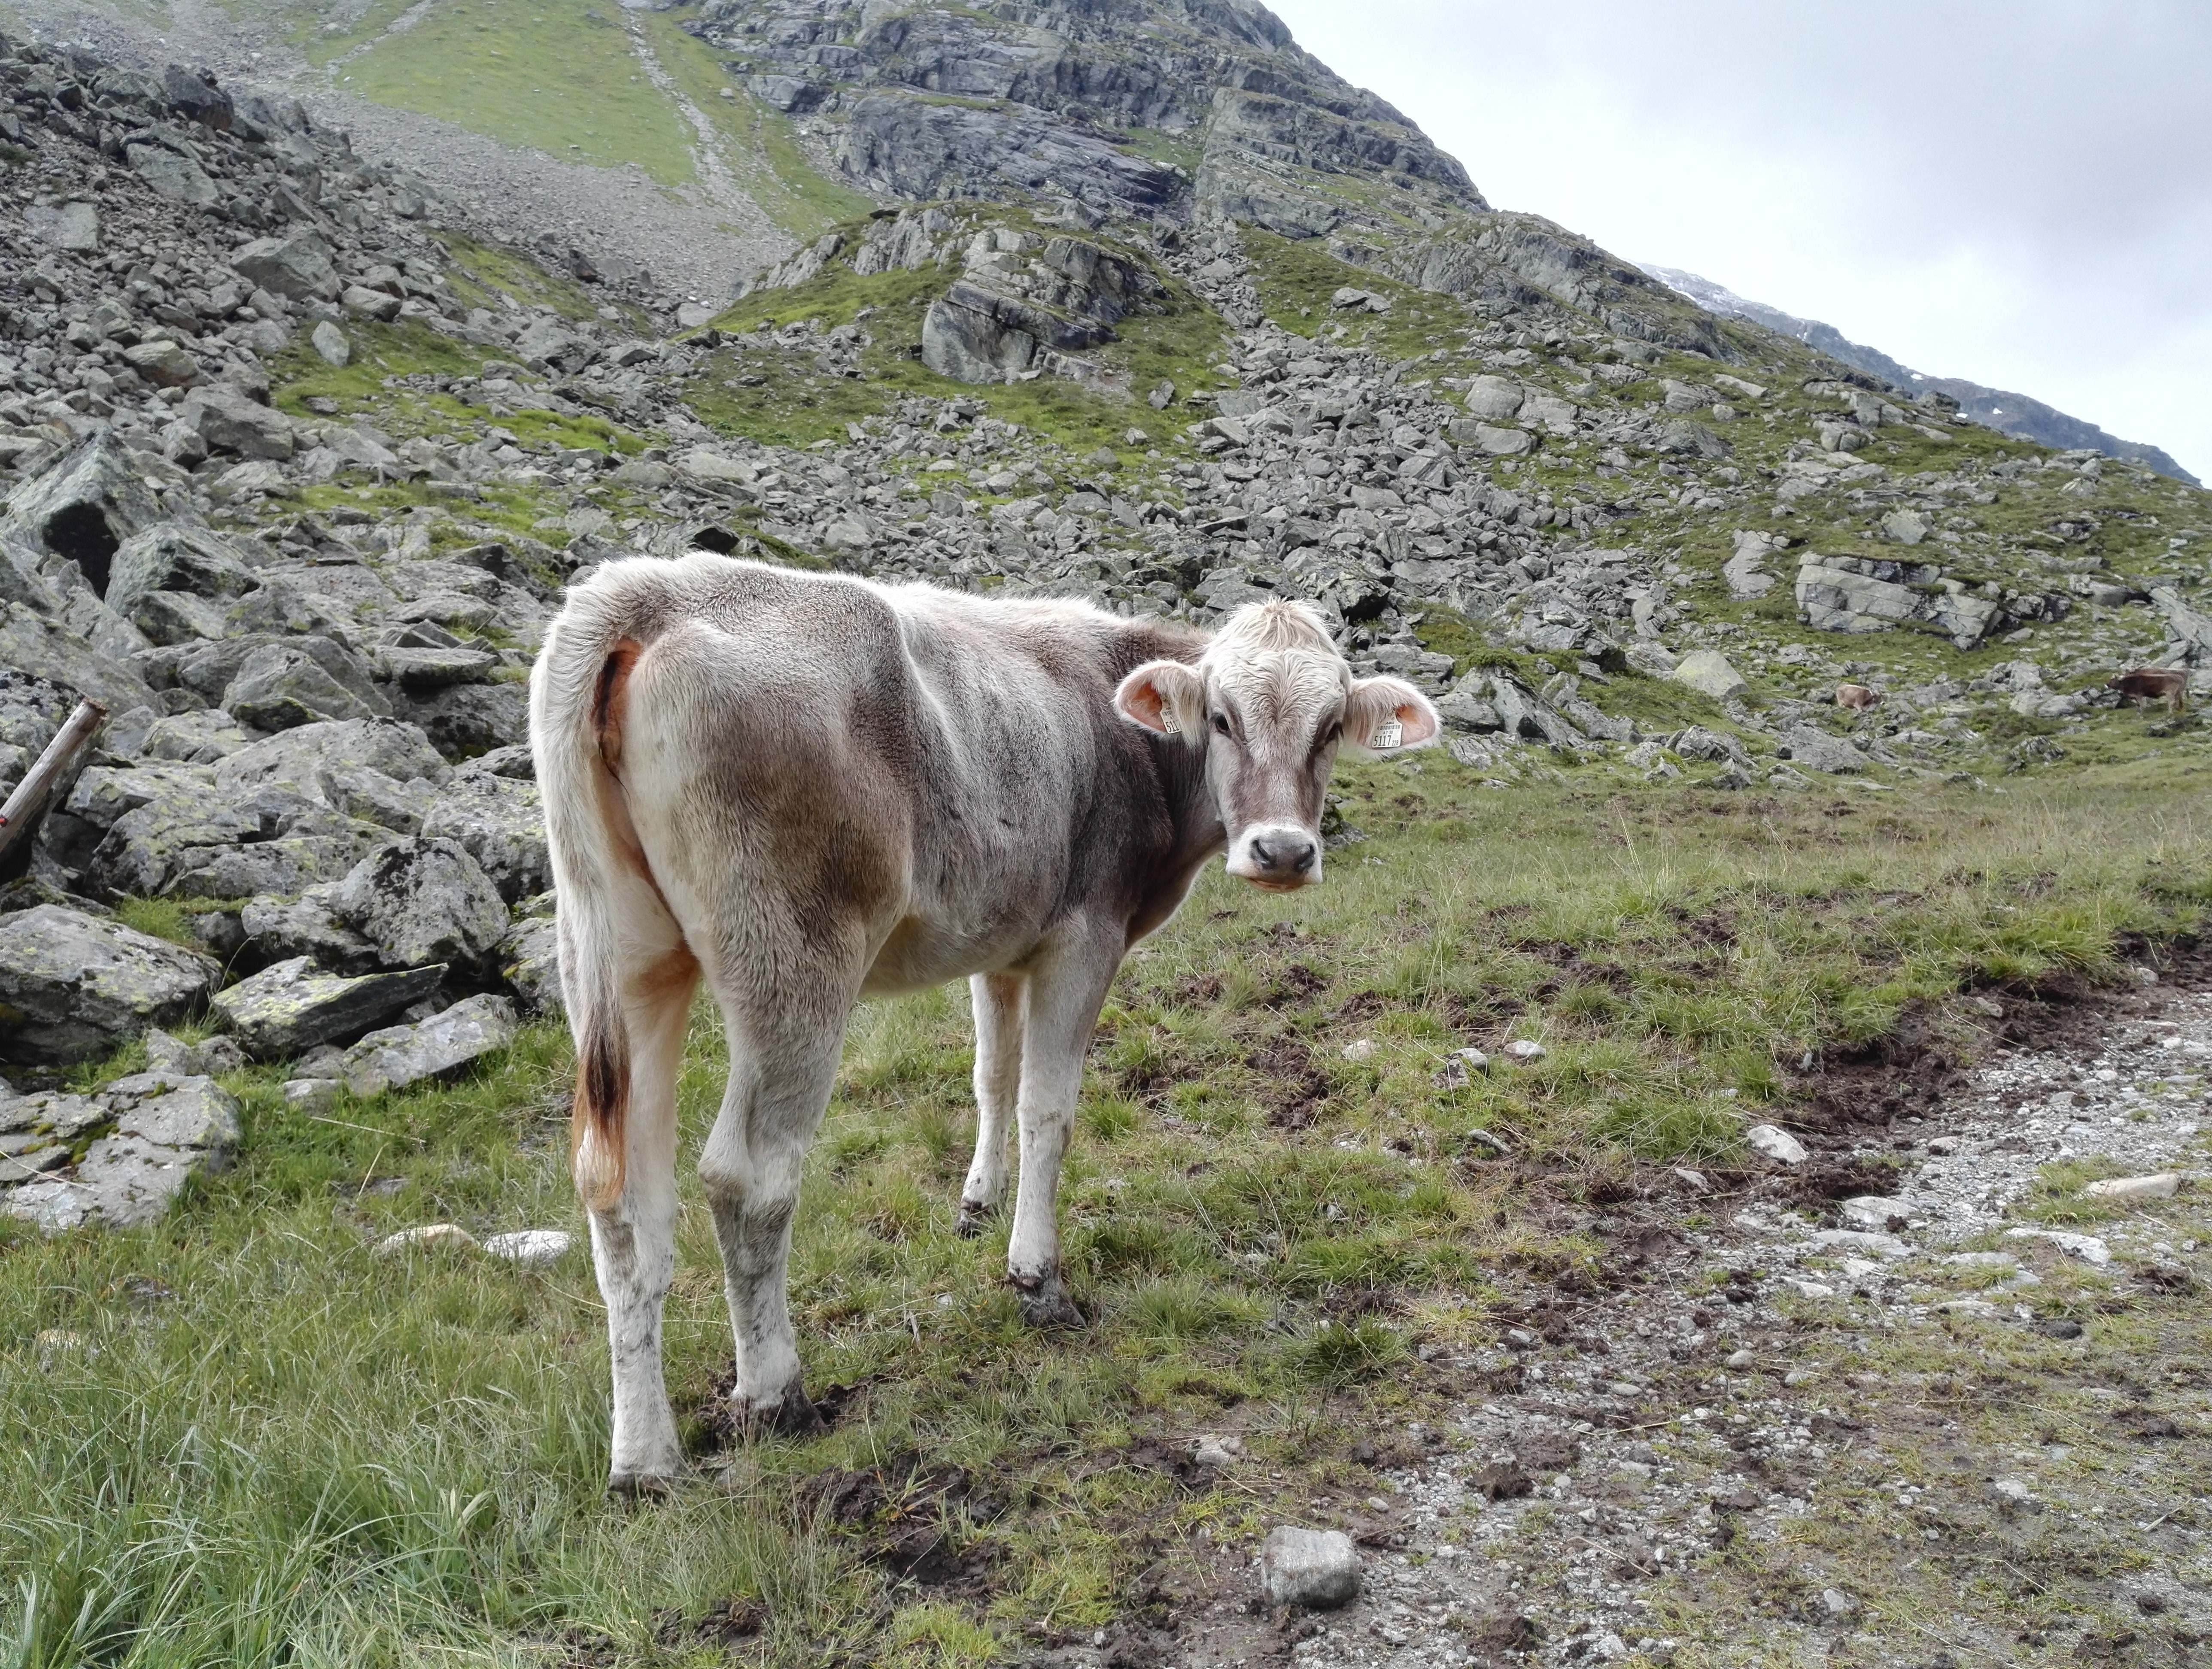
nature, meadow, mountain range, wildlife, cow, herd, pasture, grazing, mammal, agriculture, fauna, calf, stand, vertebrate, young animal, rural area, highland beef, animal agriculture, cattle like mammal, cow goat family